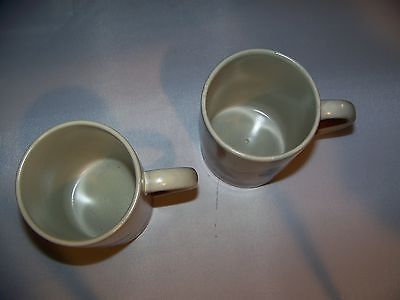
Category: mug